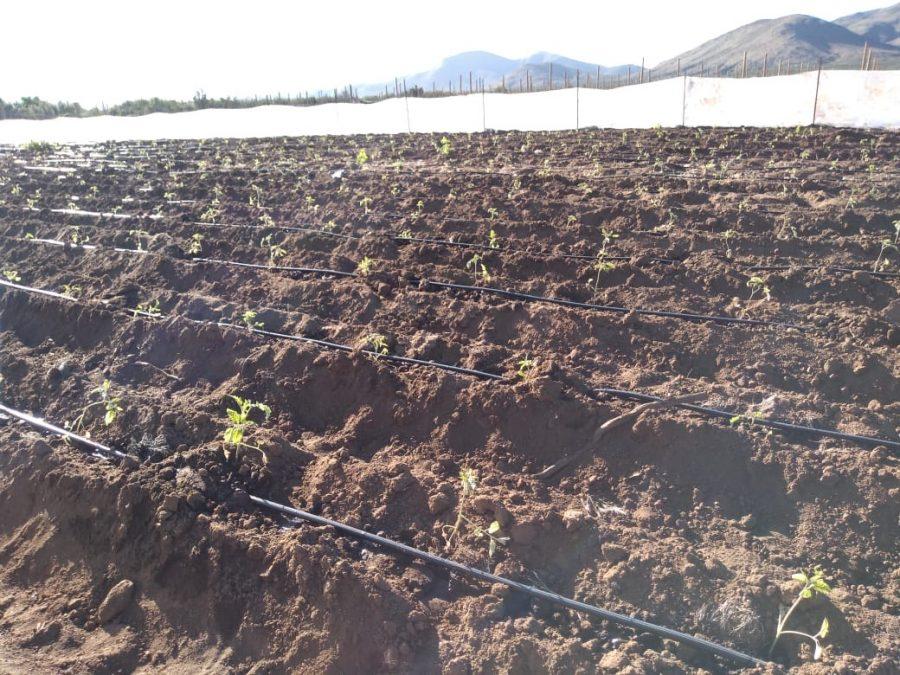
Ni shamba lililolimwa, likiwa na udongo wa kahawia, unaonekana kuwa umewekwa tayari kwa kilimo au tayari umepandwa mazao machanga. Kuna mistari ya mabomba meusi ya umwagiliaji. Huenda ni mfumo wa umwagiliaji wa matone.